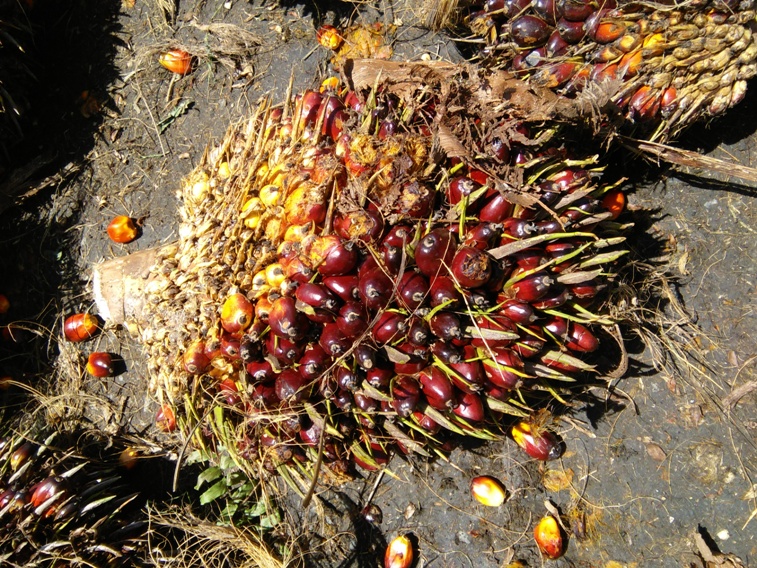
Ripeness: Ripe